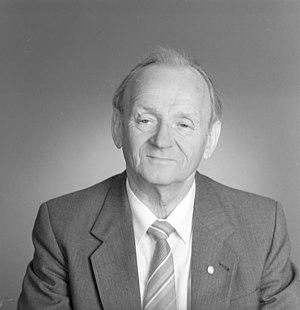
Ludwig Mecklinger, né le 14 novembre 1919 à Buchdorf et mort le 22 juillet 1994 à Berlin est un homme politique est-allemand. Il est ministre de la Santé de 1971 à 1988.
Le ministère de la Santé de la République démocratique allemande était le ministère chargé de la politique sanitaire au sein du gouvernement de la RDA. Il est créé en 1949 et dissous à la réunification de cette dernière avec la République fédérale d'Allemagne, en 1990. Ses fonctions ont alors été reprises par le ministère fédéral de la Santé.